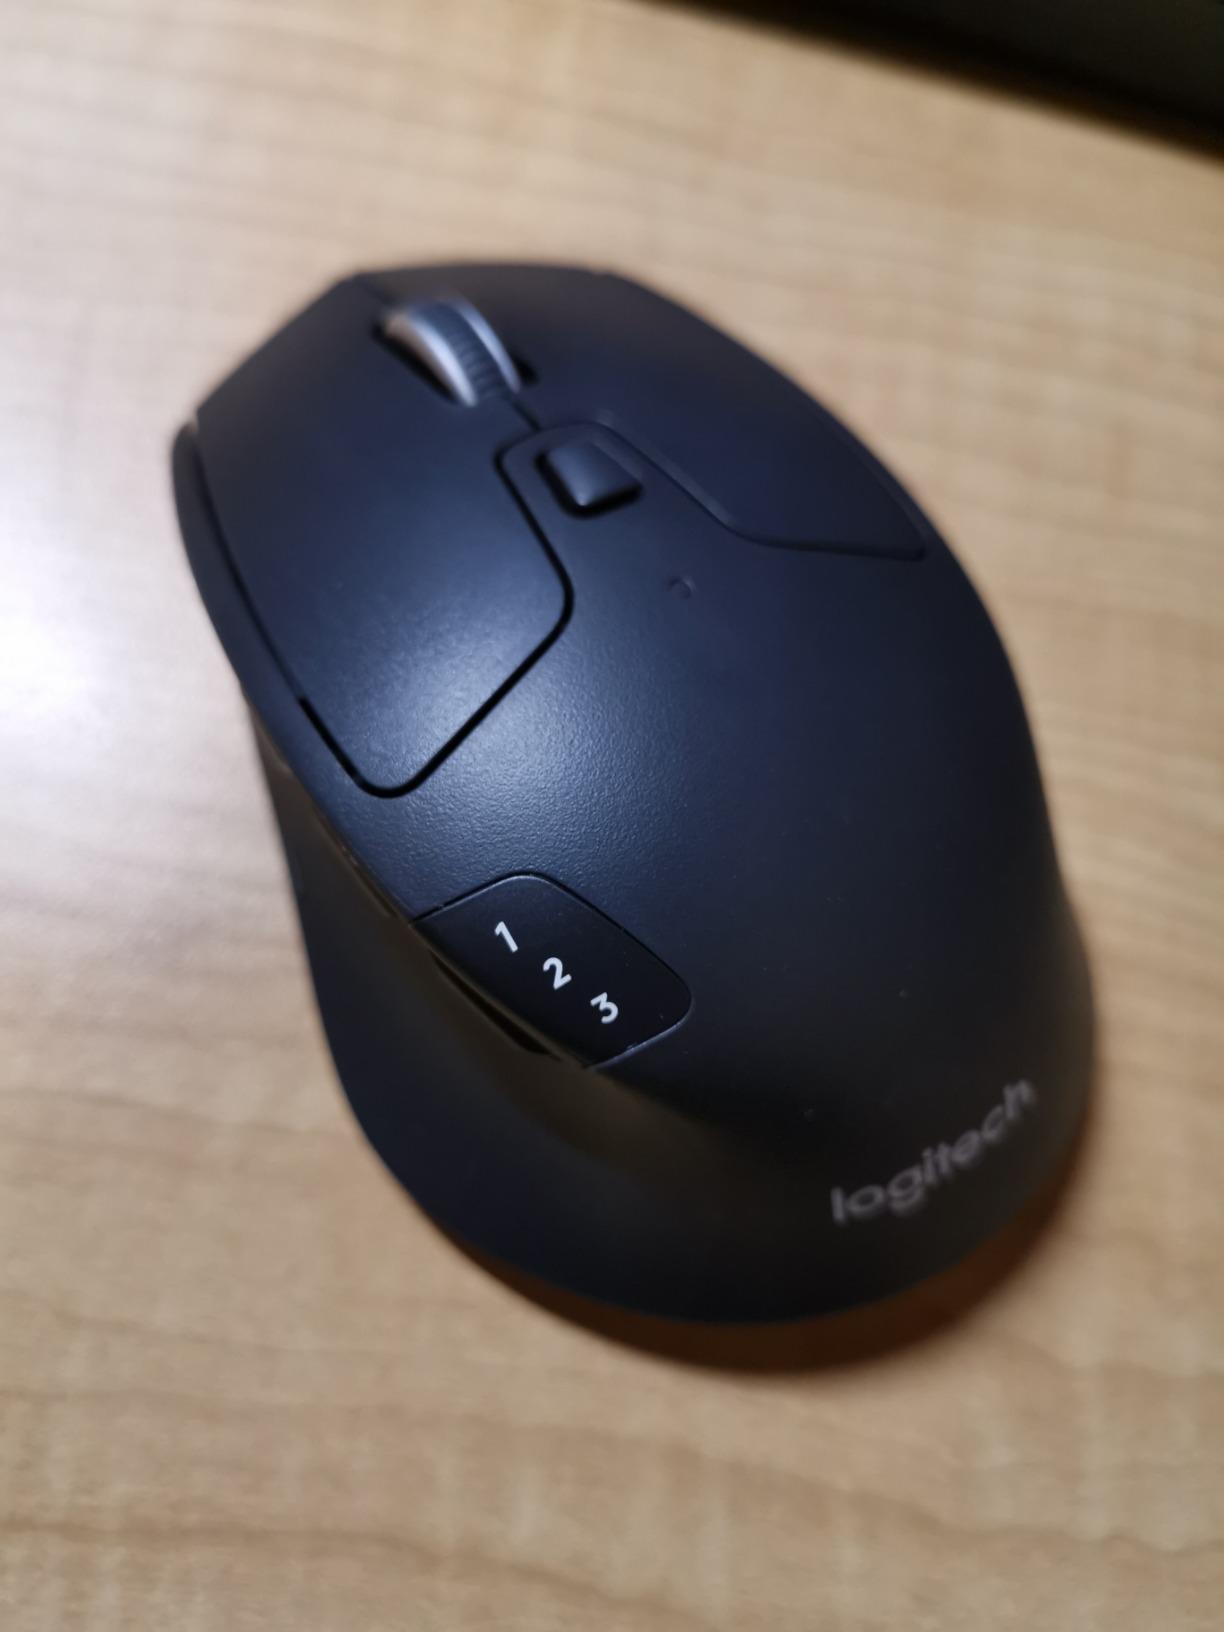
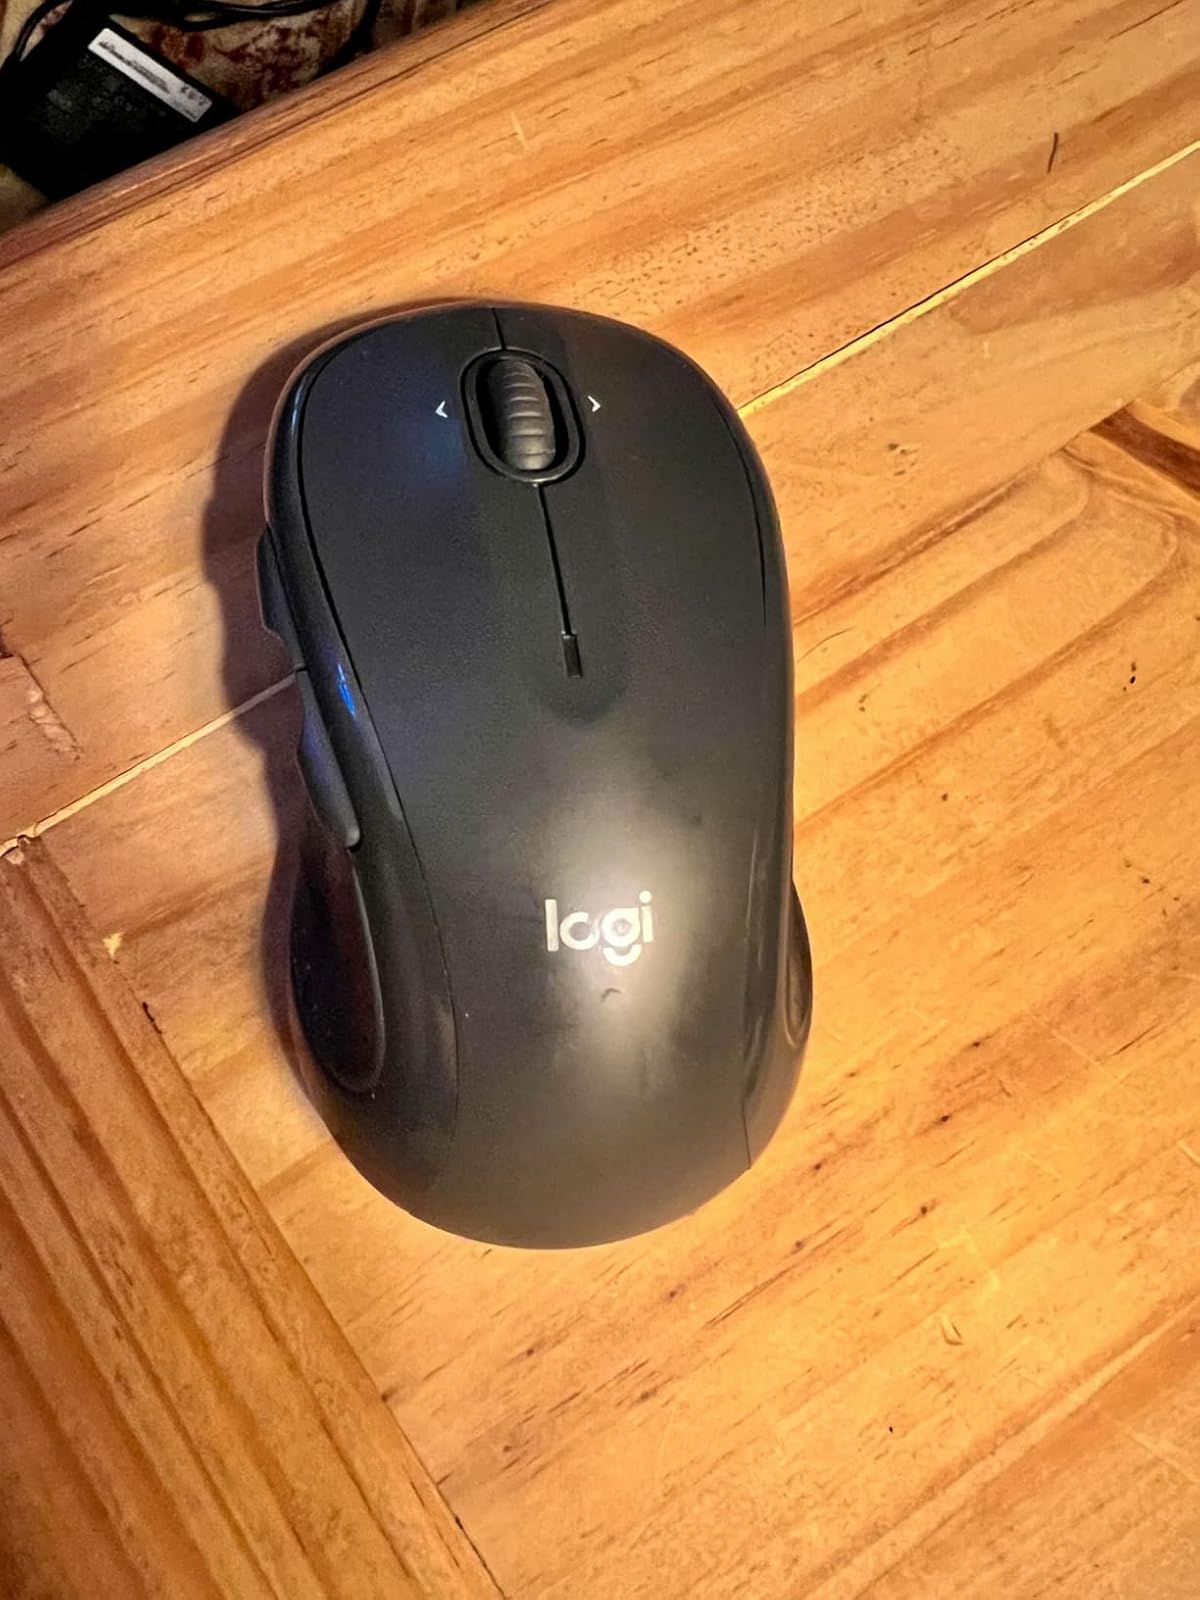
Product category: mouse
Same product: no